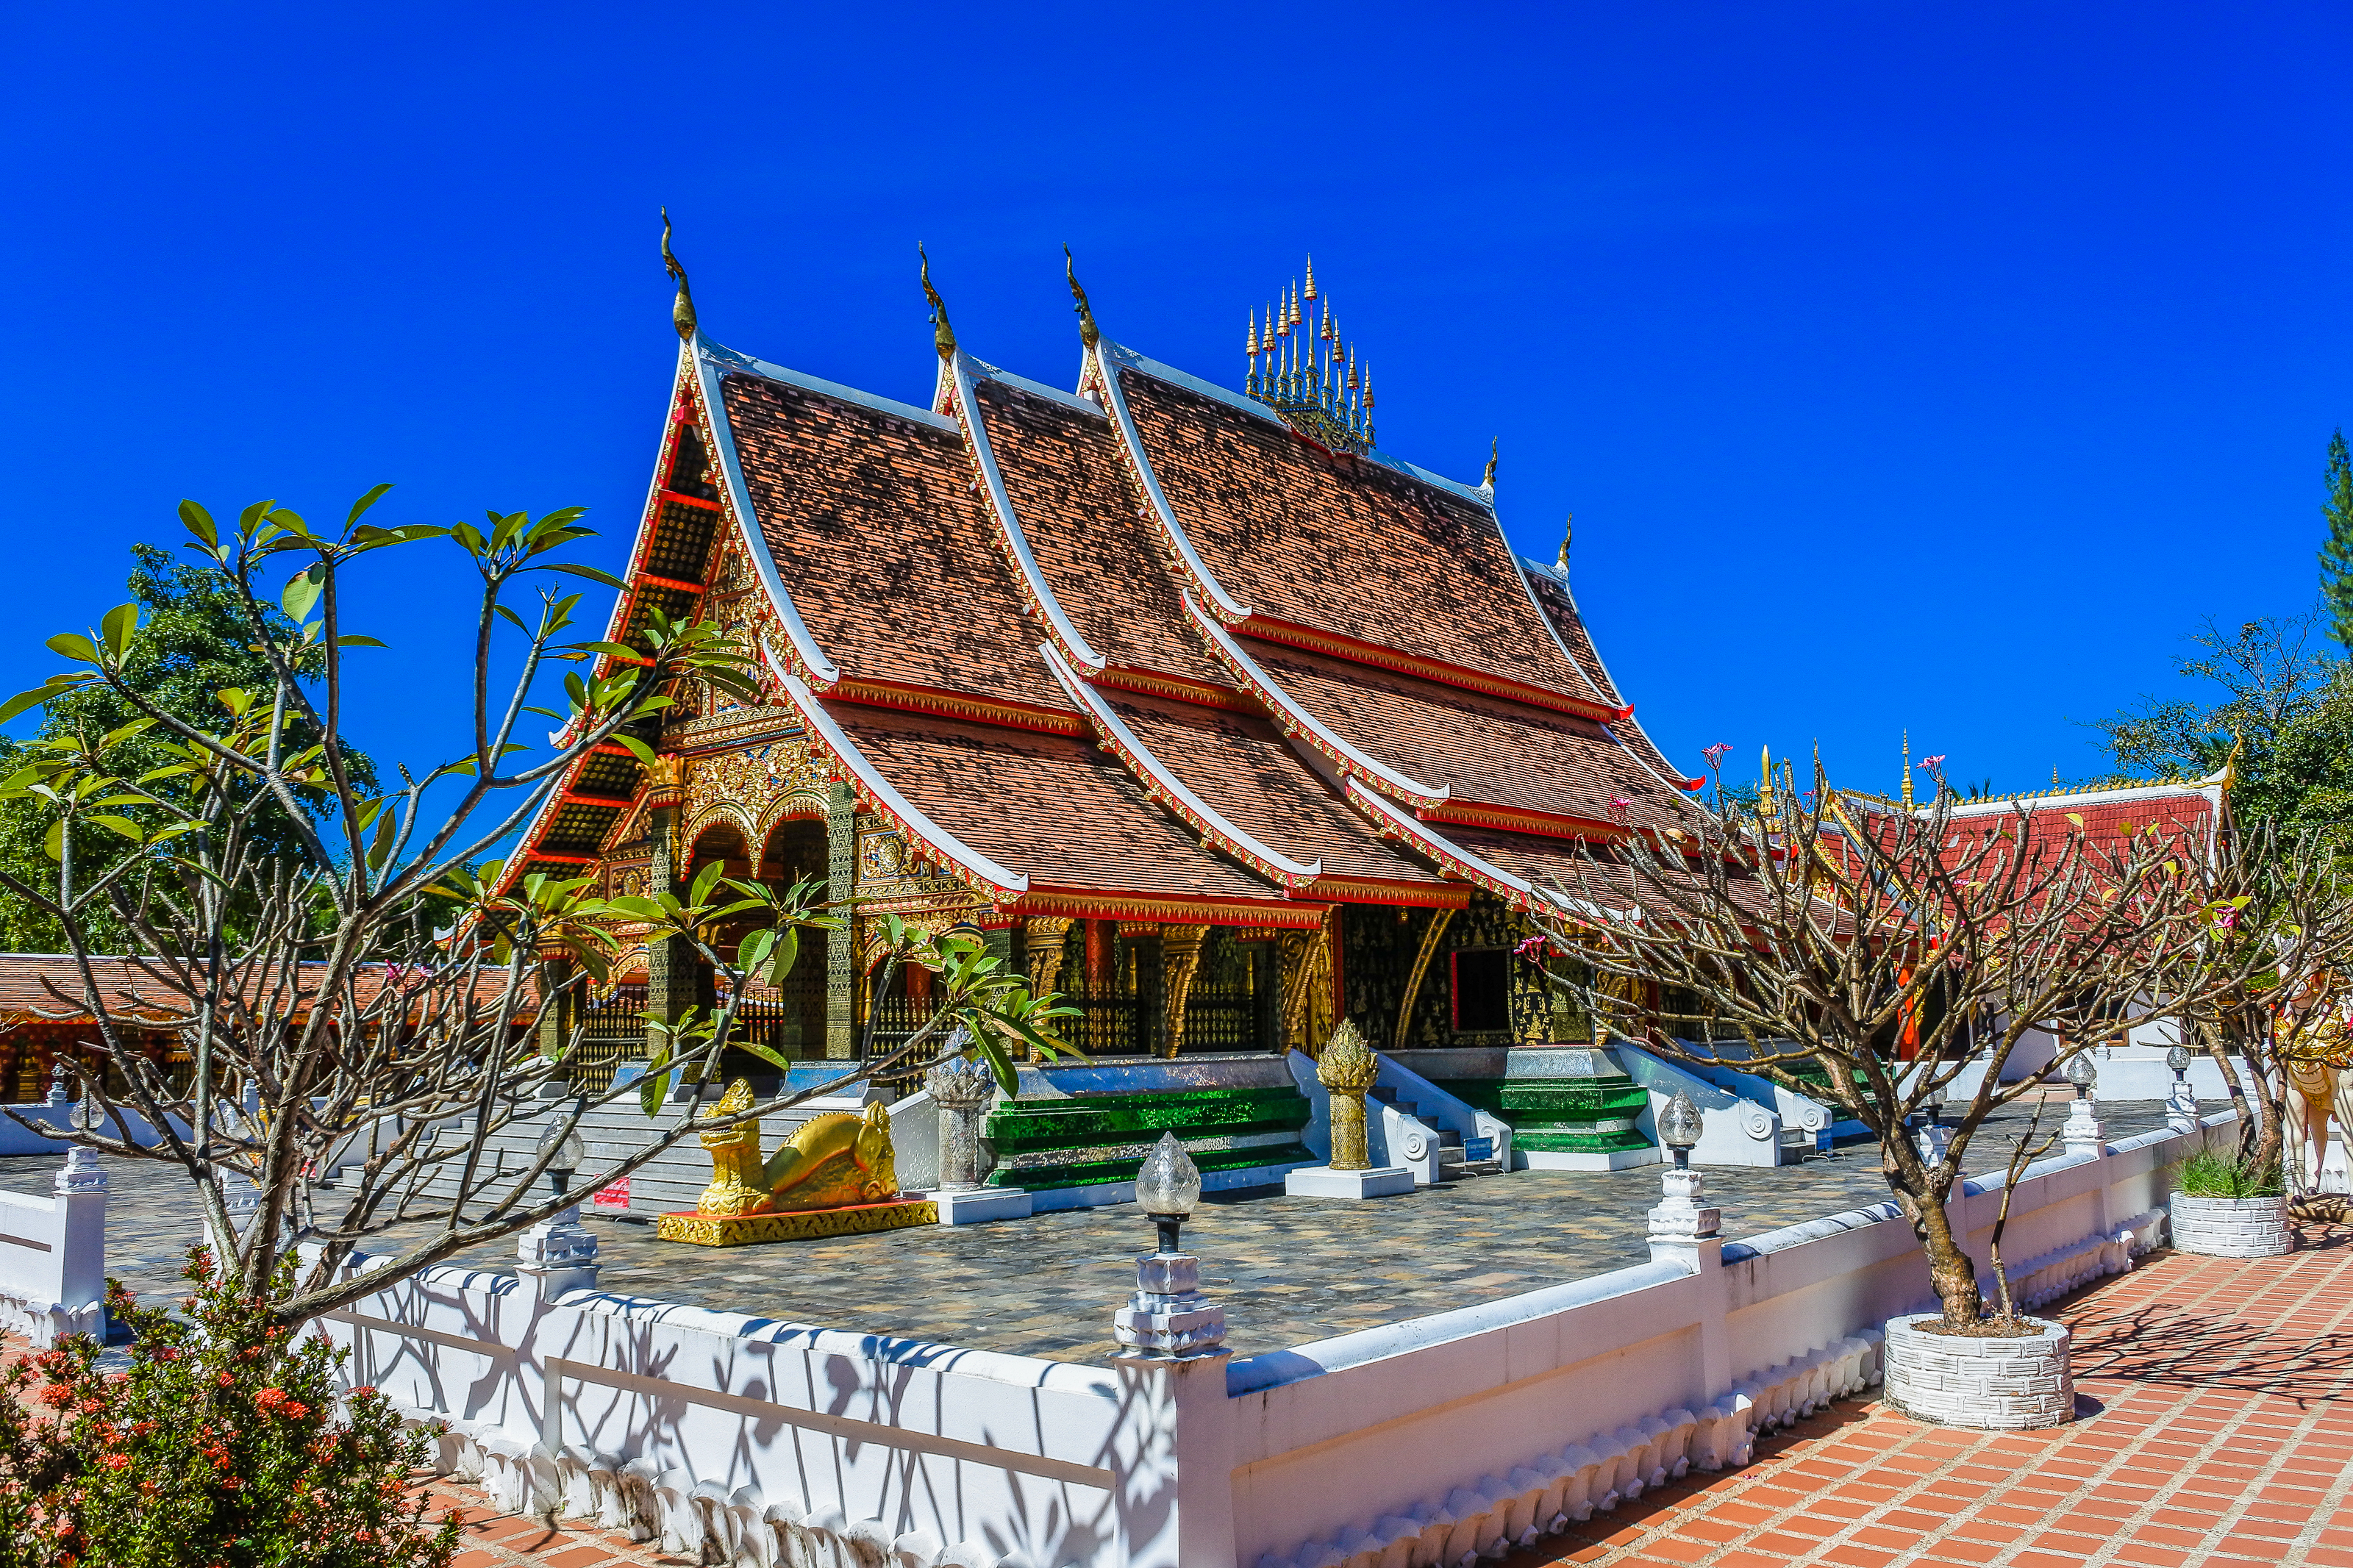
bright, kalasin, building, province, buddha, thailand, antique, place, landmark, wat wang kham, architecture, art, reflection, learn, old, wong, asia, asian, thai, buddha statue, wat, buddhism, ancient, people, religion, traditional, wang, culture, buddhist, khao, temple, kham, travel, southeast, sky, place of worship, chinese architecture, roof, tourism, tree, house, leisure, vacation, cloud, plant, historic site, tourist attraction